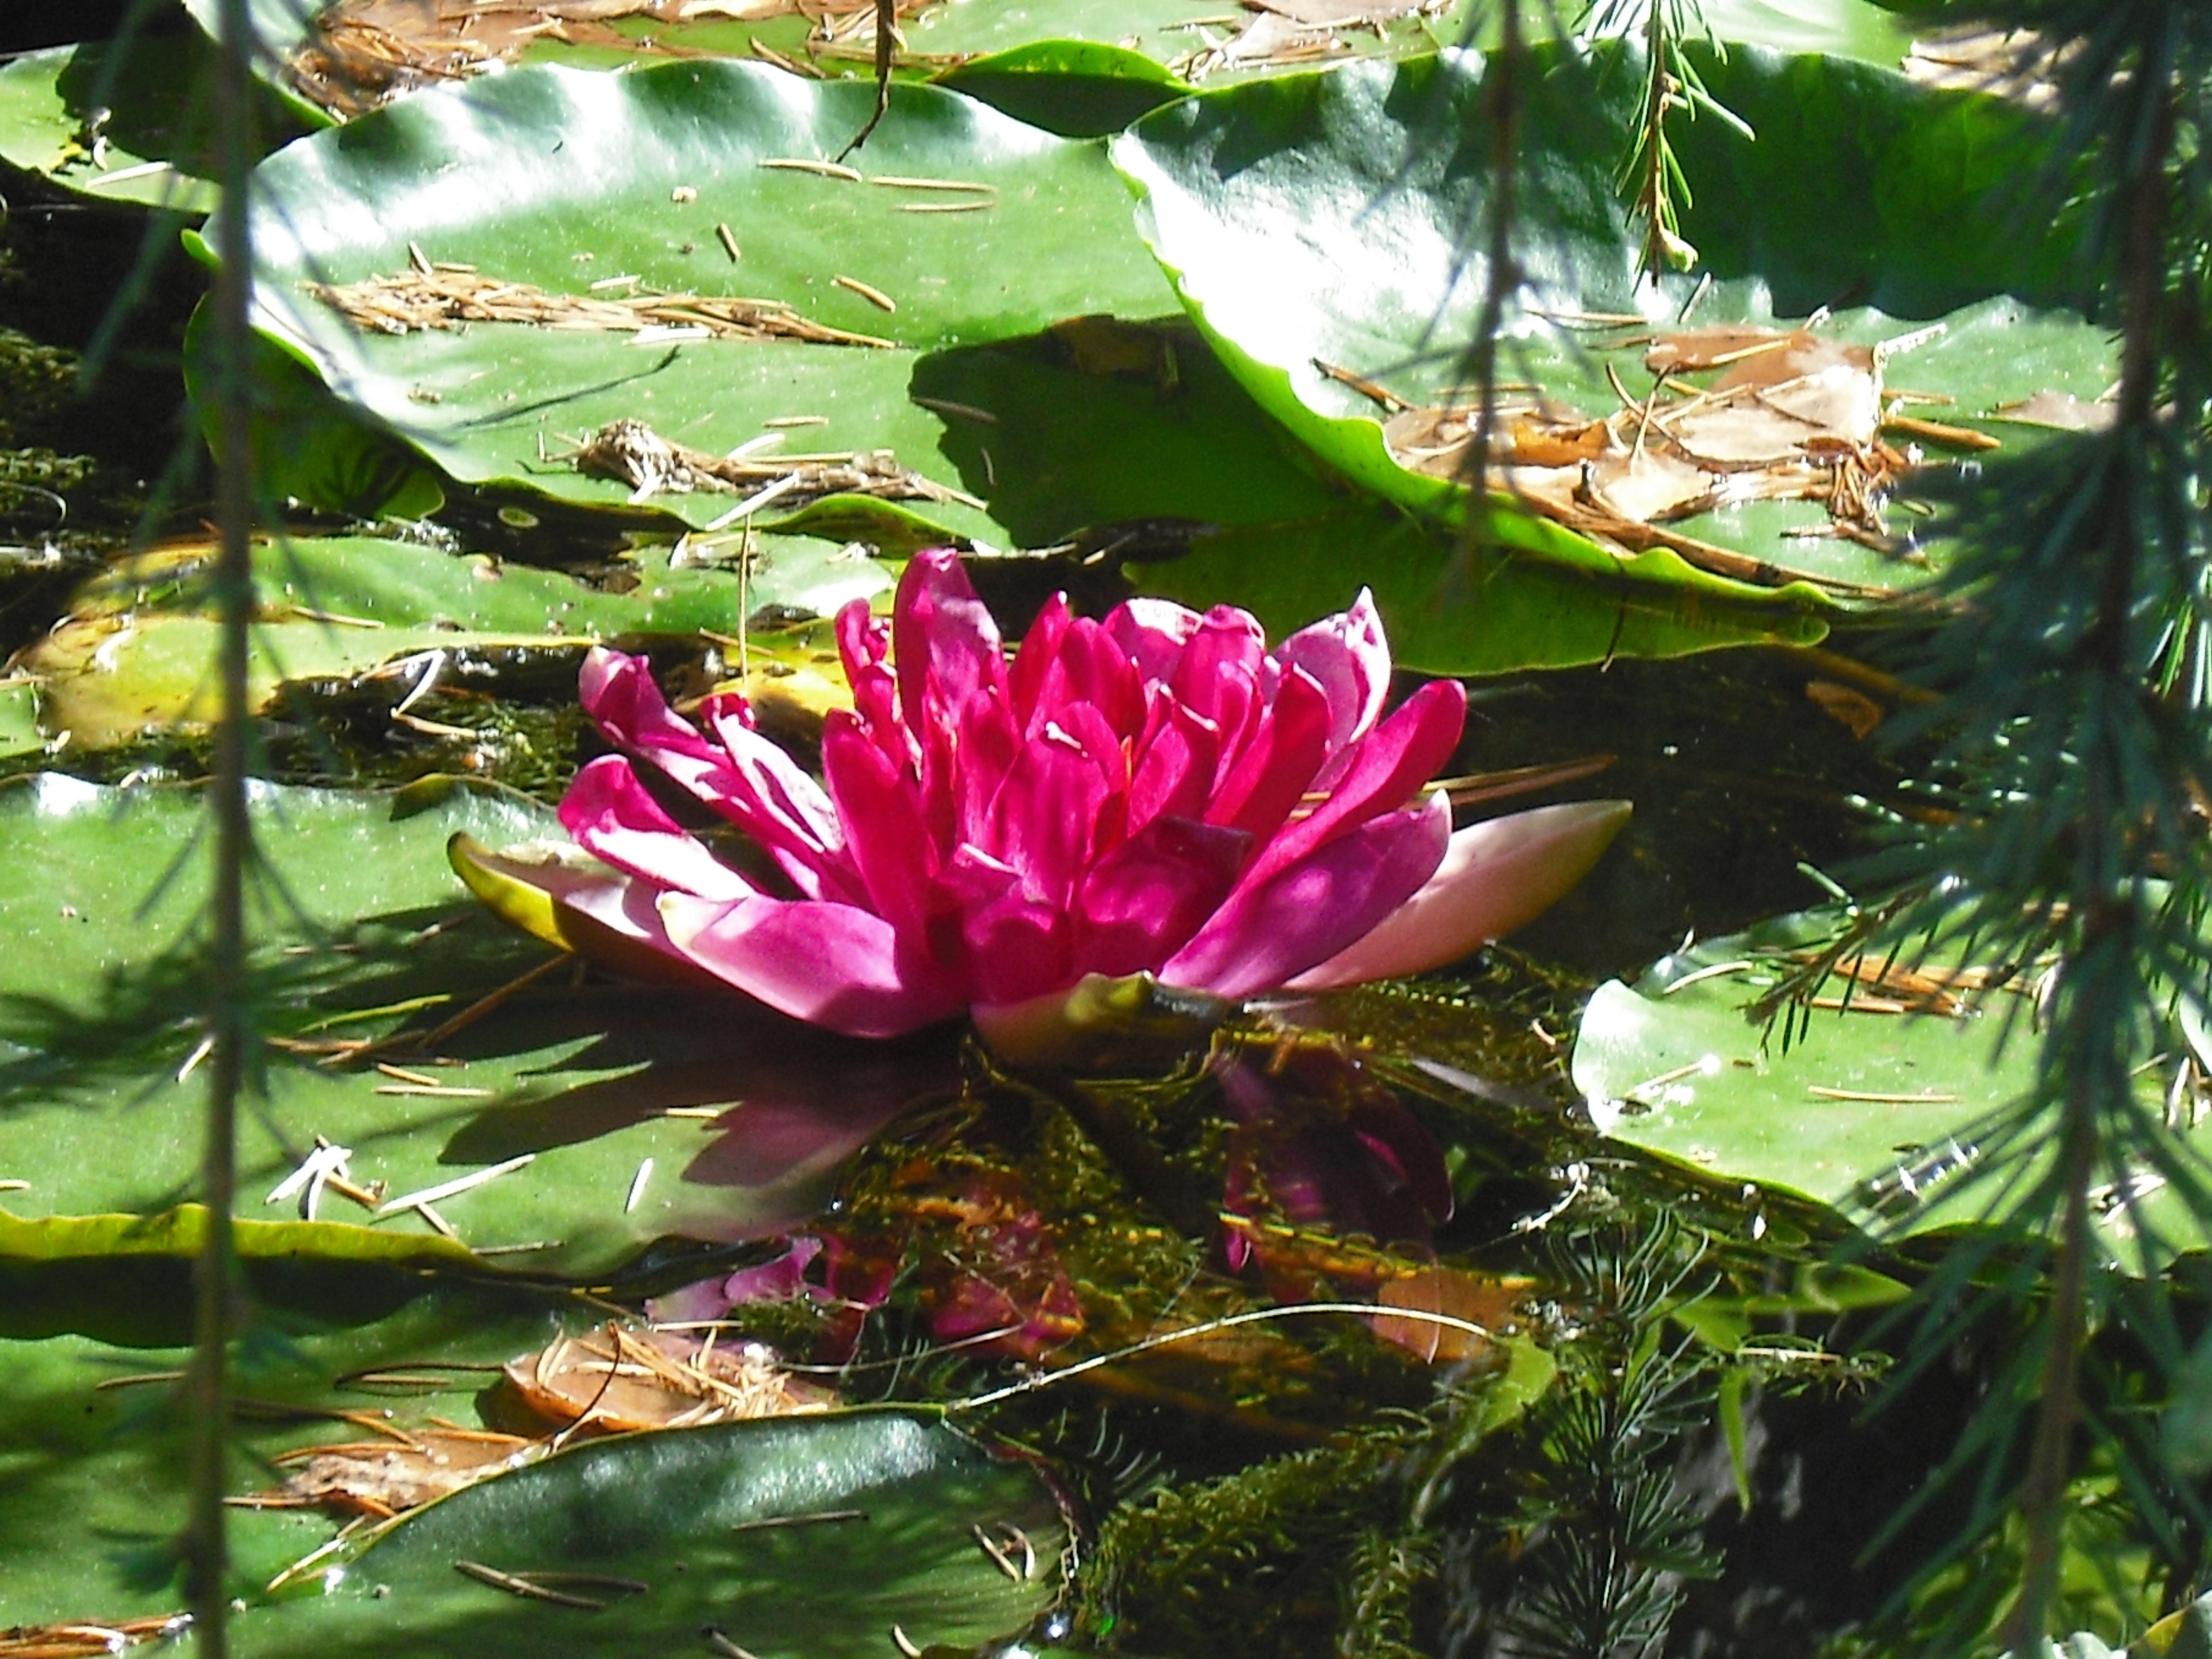
nature, plant, leaf, flower, pink, aquatic plant, flora, water lily, vegetation, botanical garden, flowering plant